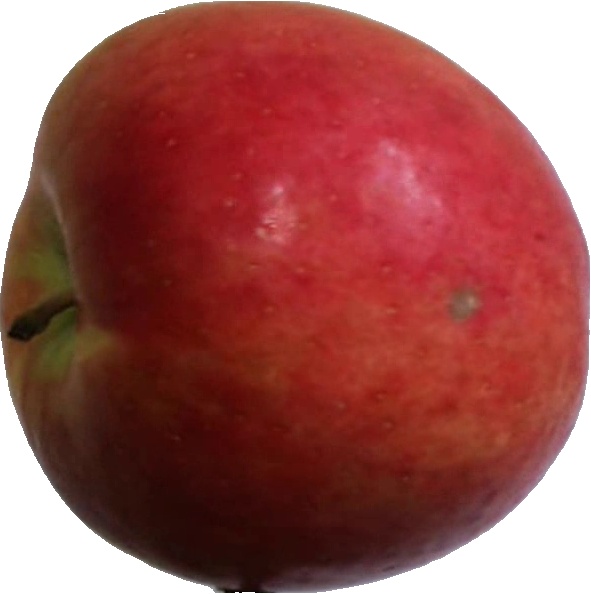
Label: apple_crimson_snow_1